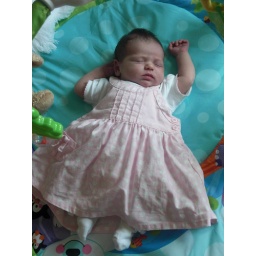
Pretty girl in a pretty dress